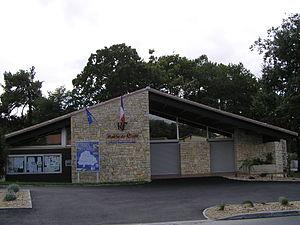
mairie de Claix